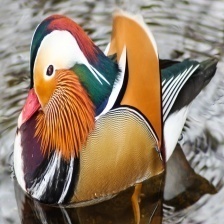
Species: MANDRIN DUCK
Scientific name: AIX GALERICULATA
ImageNet parent category: drake